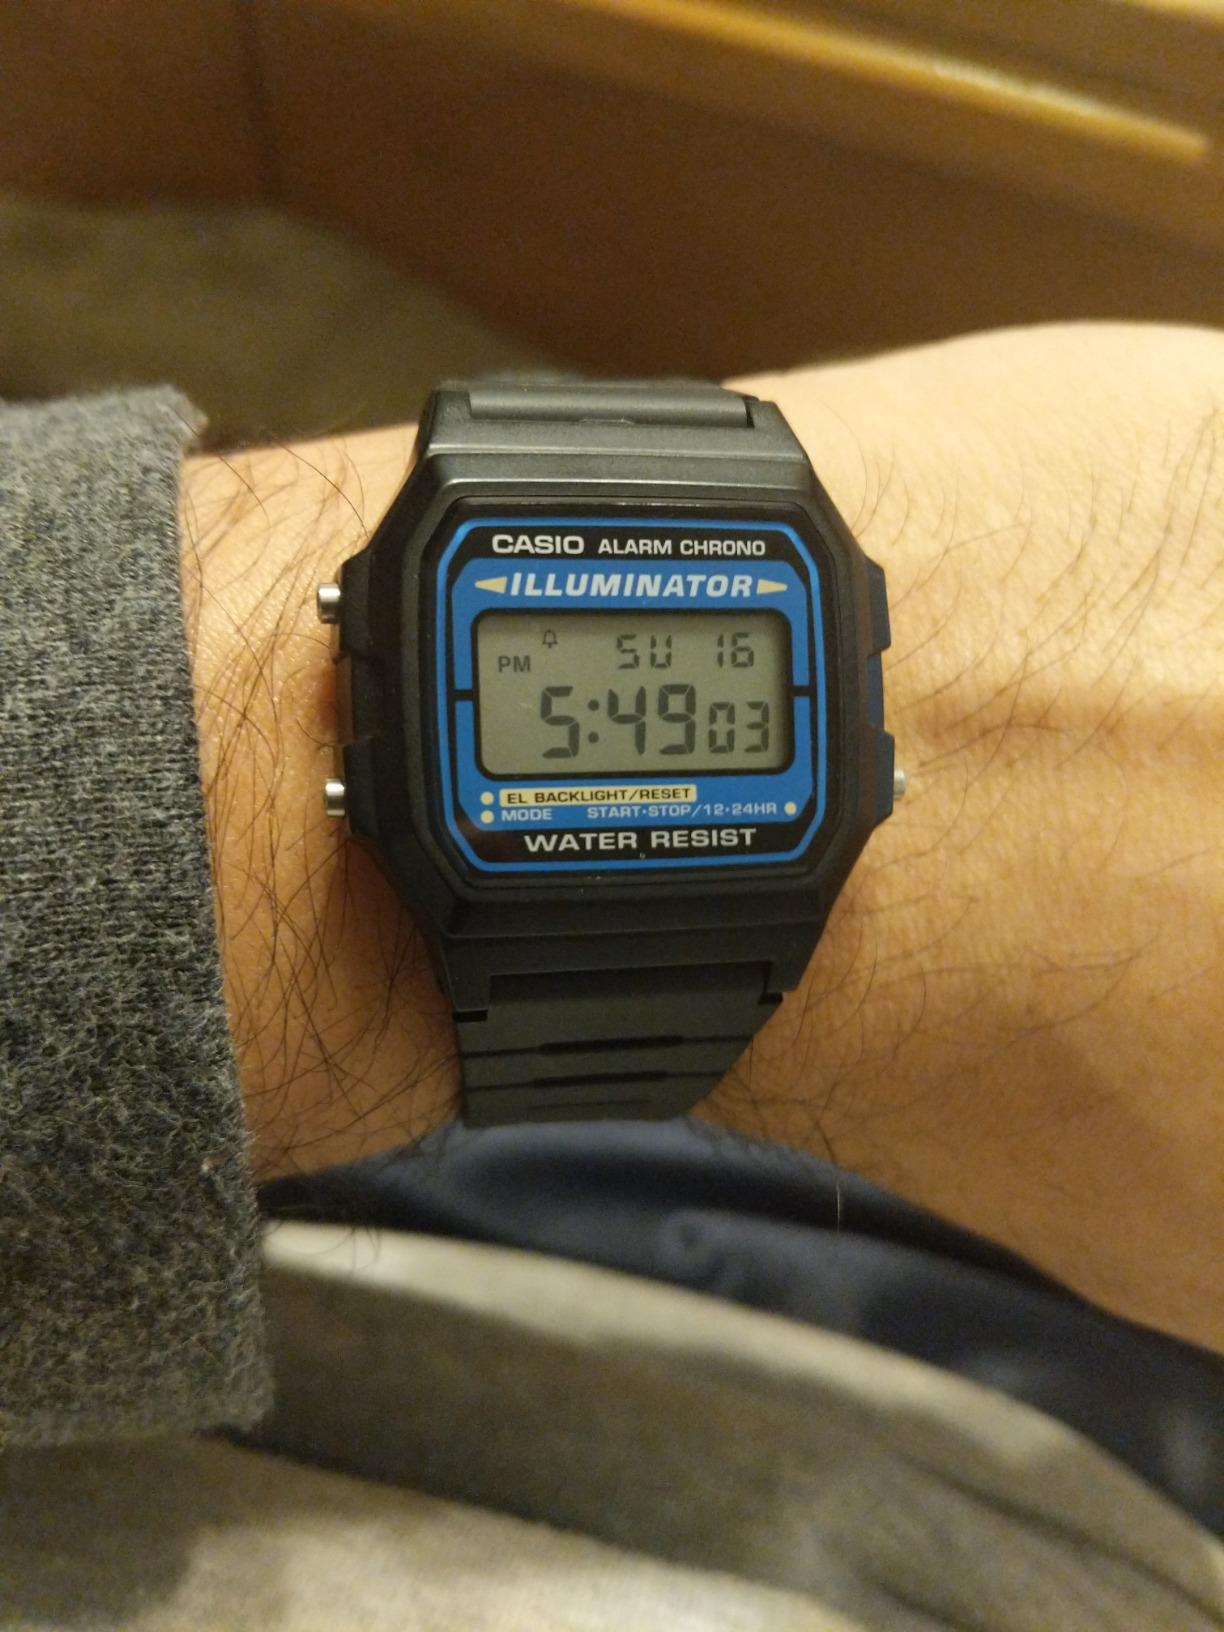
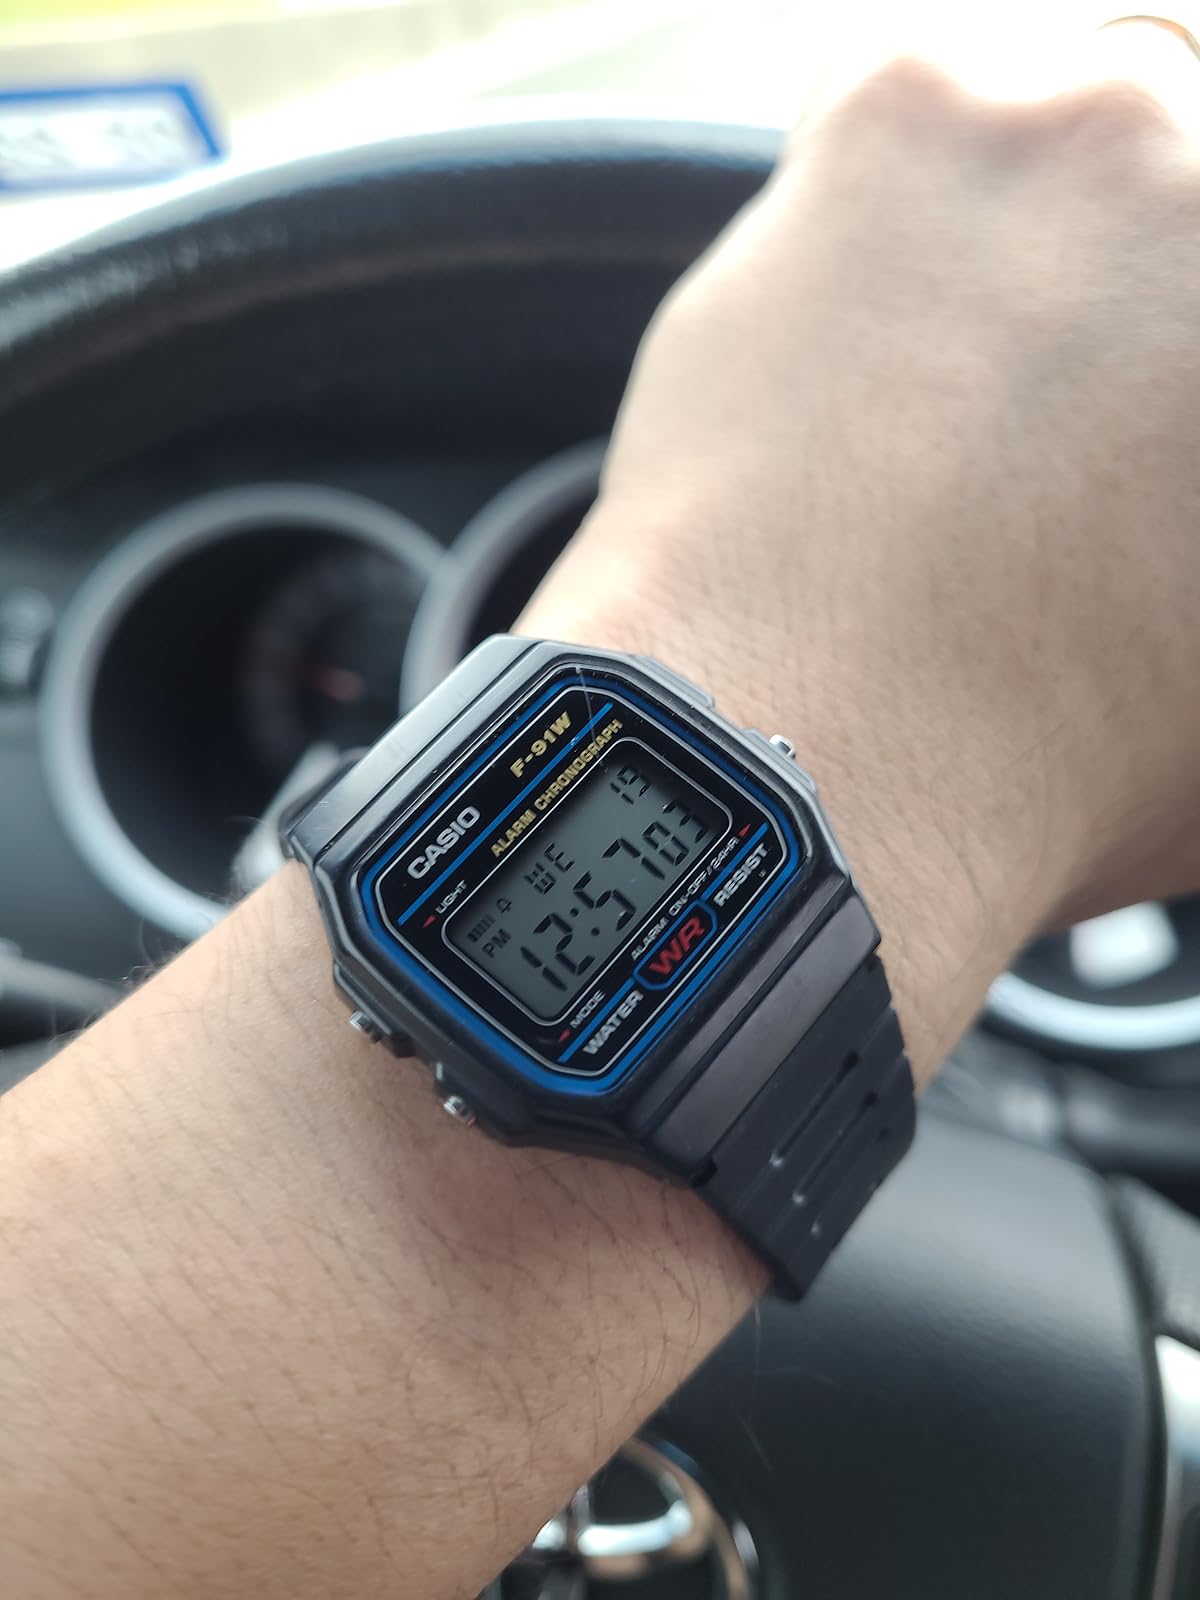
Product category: accessories_watch
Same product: no